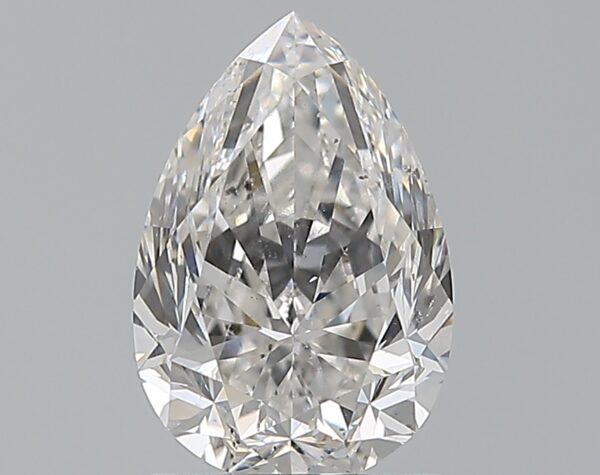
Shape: pear
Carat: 1.57
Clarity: SI1
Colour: E
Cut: VG
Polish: EX
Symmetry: EX
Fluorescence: ST
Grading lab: GIA
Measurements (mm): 9.22 x 6.23 x 4.12